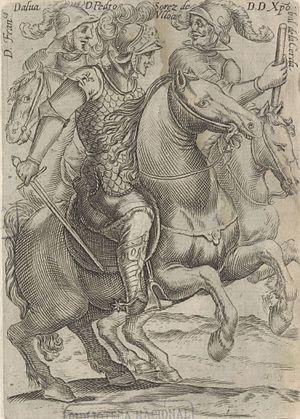
Capitainerie générale du Chili